Gallia Belgica

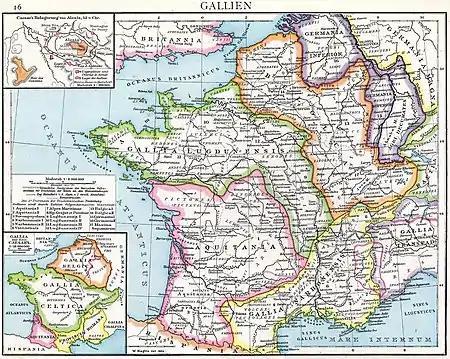
Map of Roman Gaul with Belgica in orange ("Droysens Allgemeiner historischer Handatlas", 1886)

Following a census of the region in 27 BC, Augustus ordered a restructuring of the provinces in Gaul. Therefore, in 22 BC, Marcus Agrippa split Gaul (or Gallia Comata) into three regions (Gallia Aquitania, Gallia Lugdunensis and Gallia Belgica). Agrippa made the divisions on what he perceived to be distinctions in language, race and community – Gallia Belgica was meant to be a mix of Celtic and Germanic peoples. The capital of this territory was Reims, according to the geographer Strabo, though later the capital moved to modern-day Trier. The date of this move is uncertain.